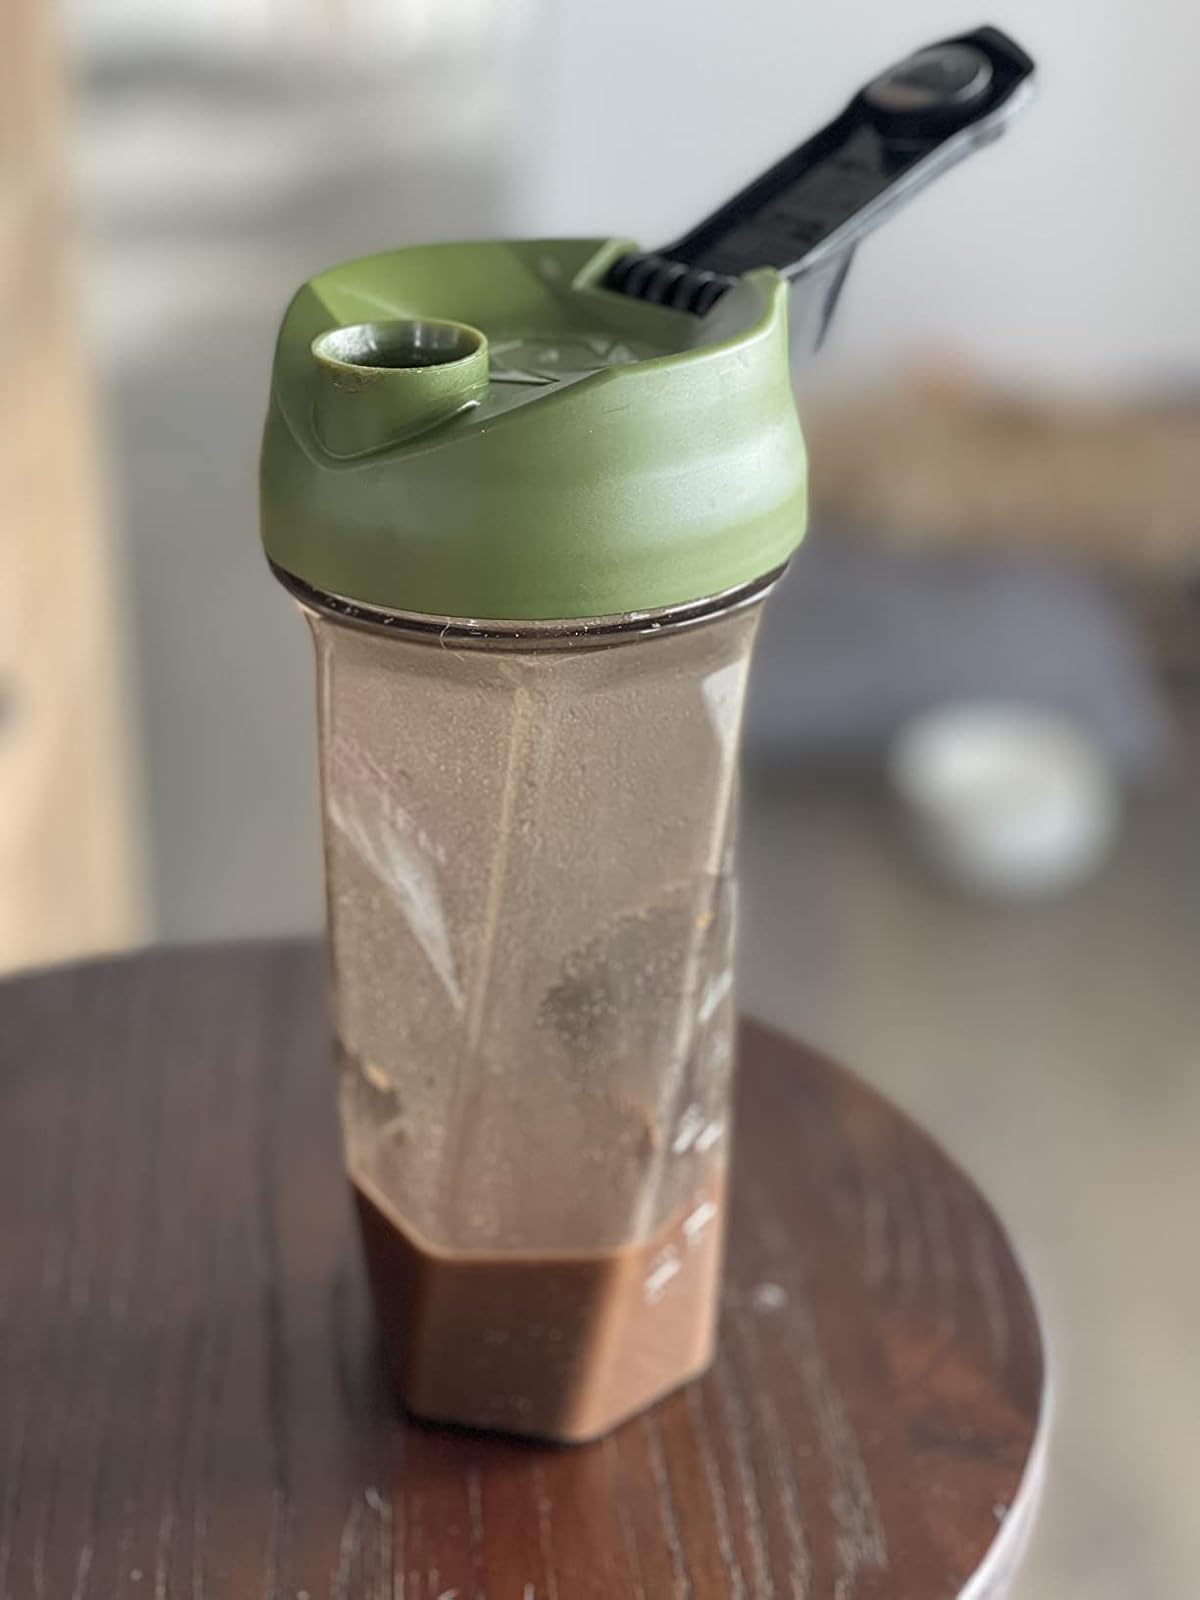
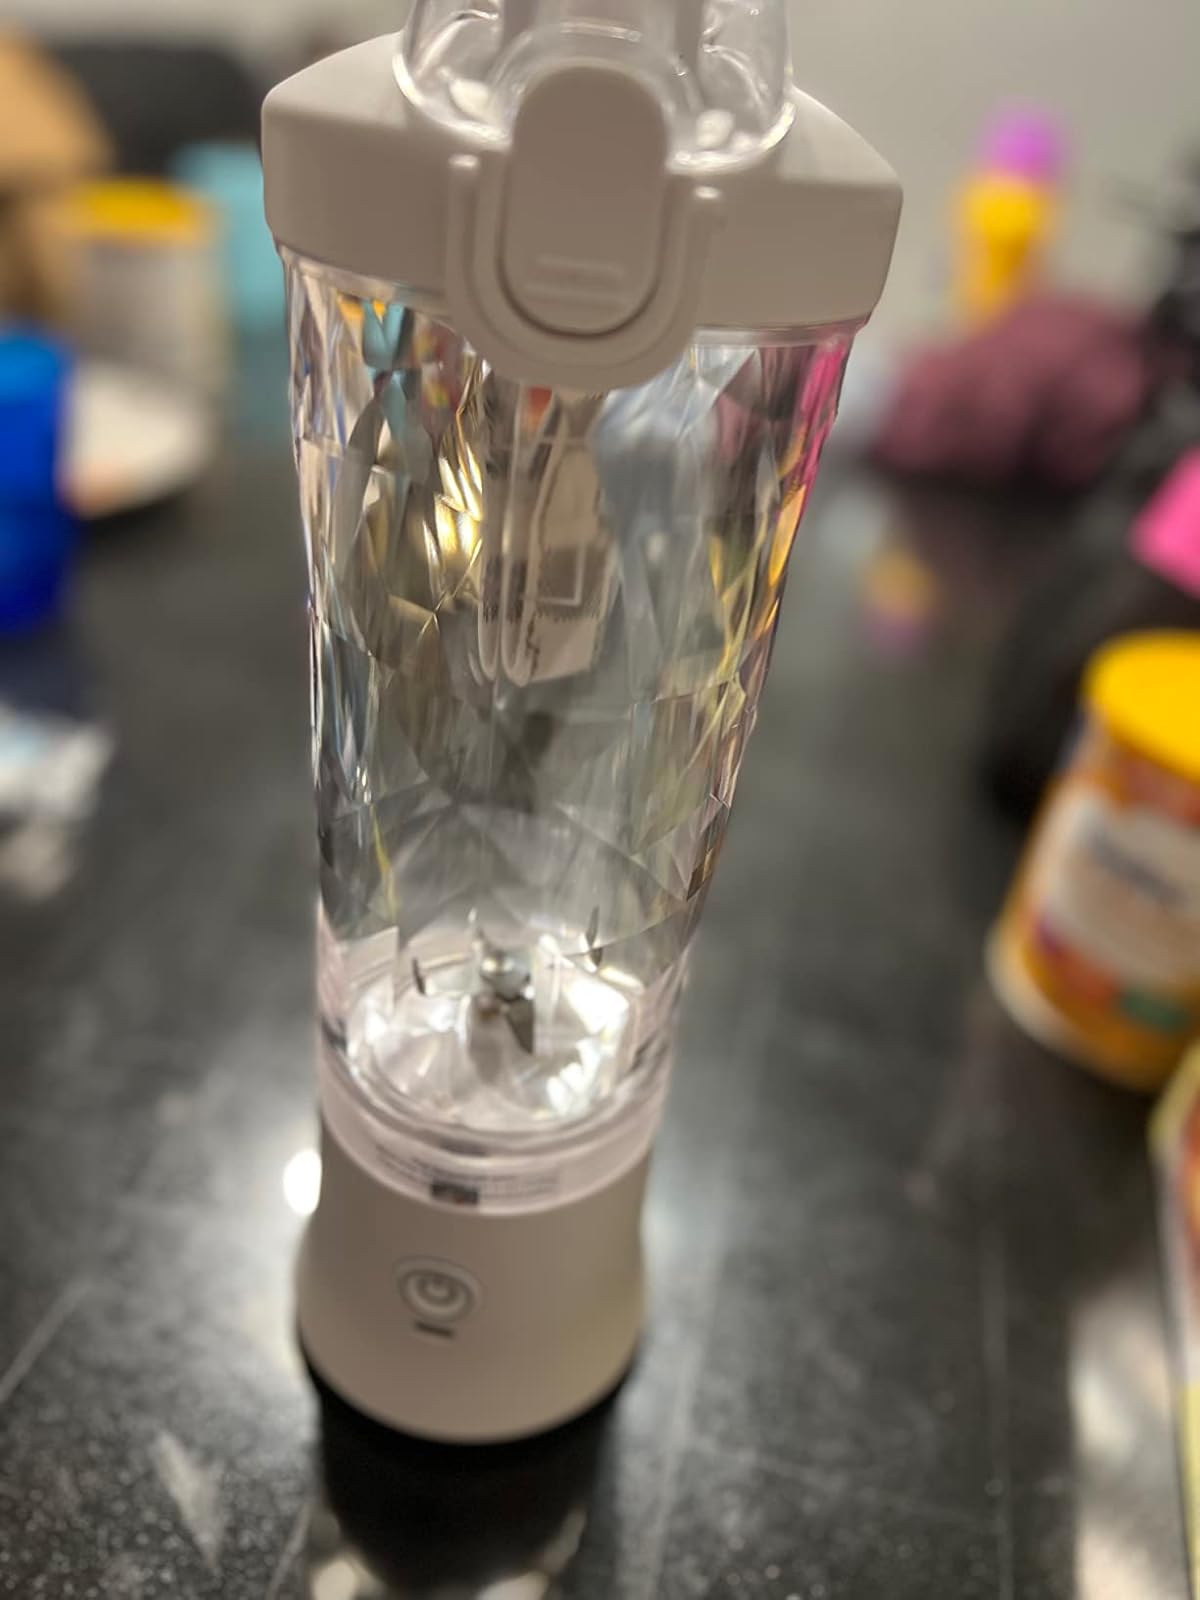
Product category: items_blender
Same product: no